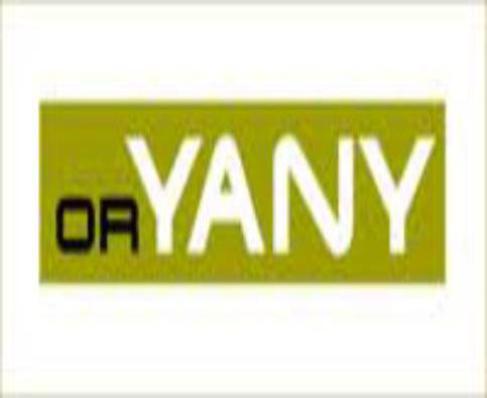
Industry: Clothes